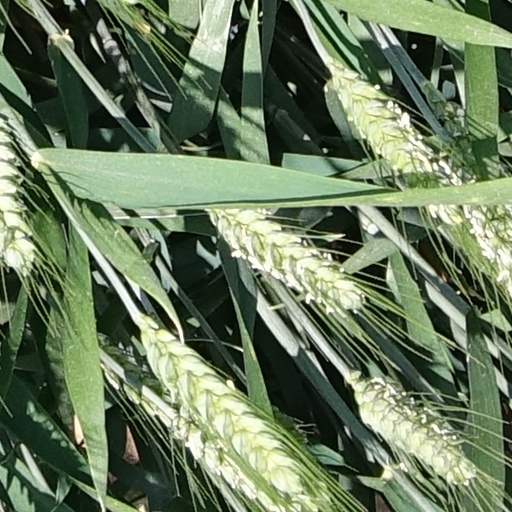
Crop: wheat